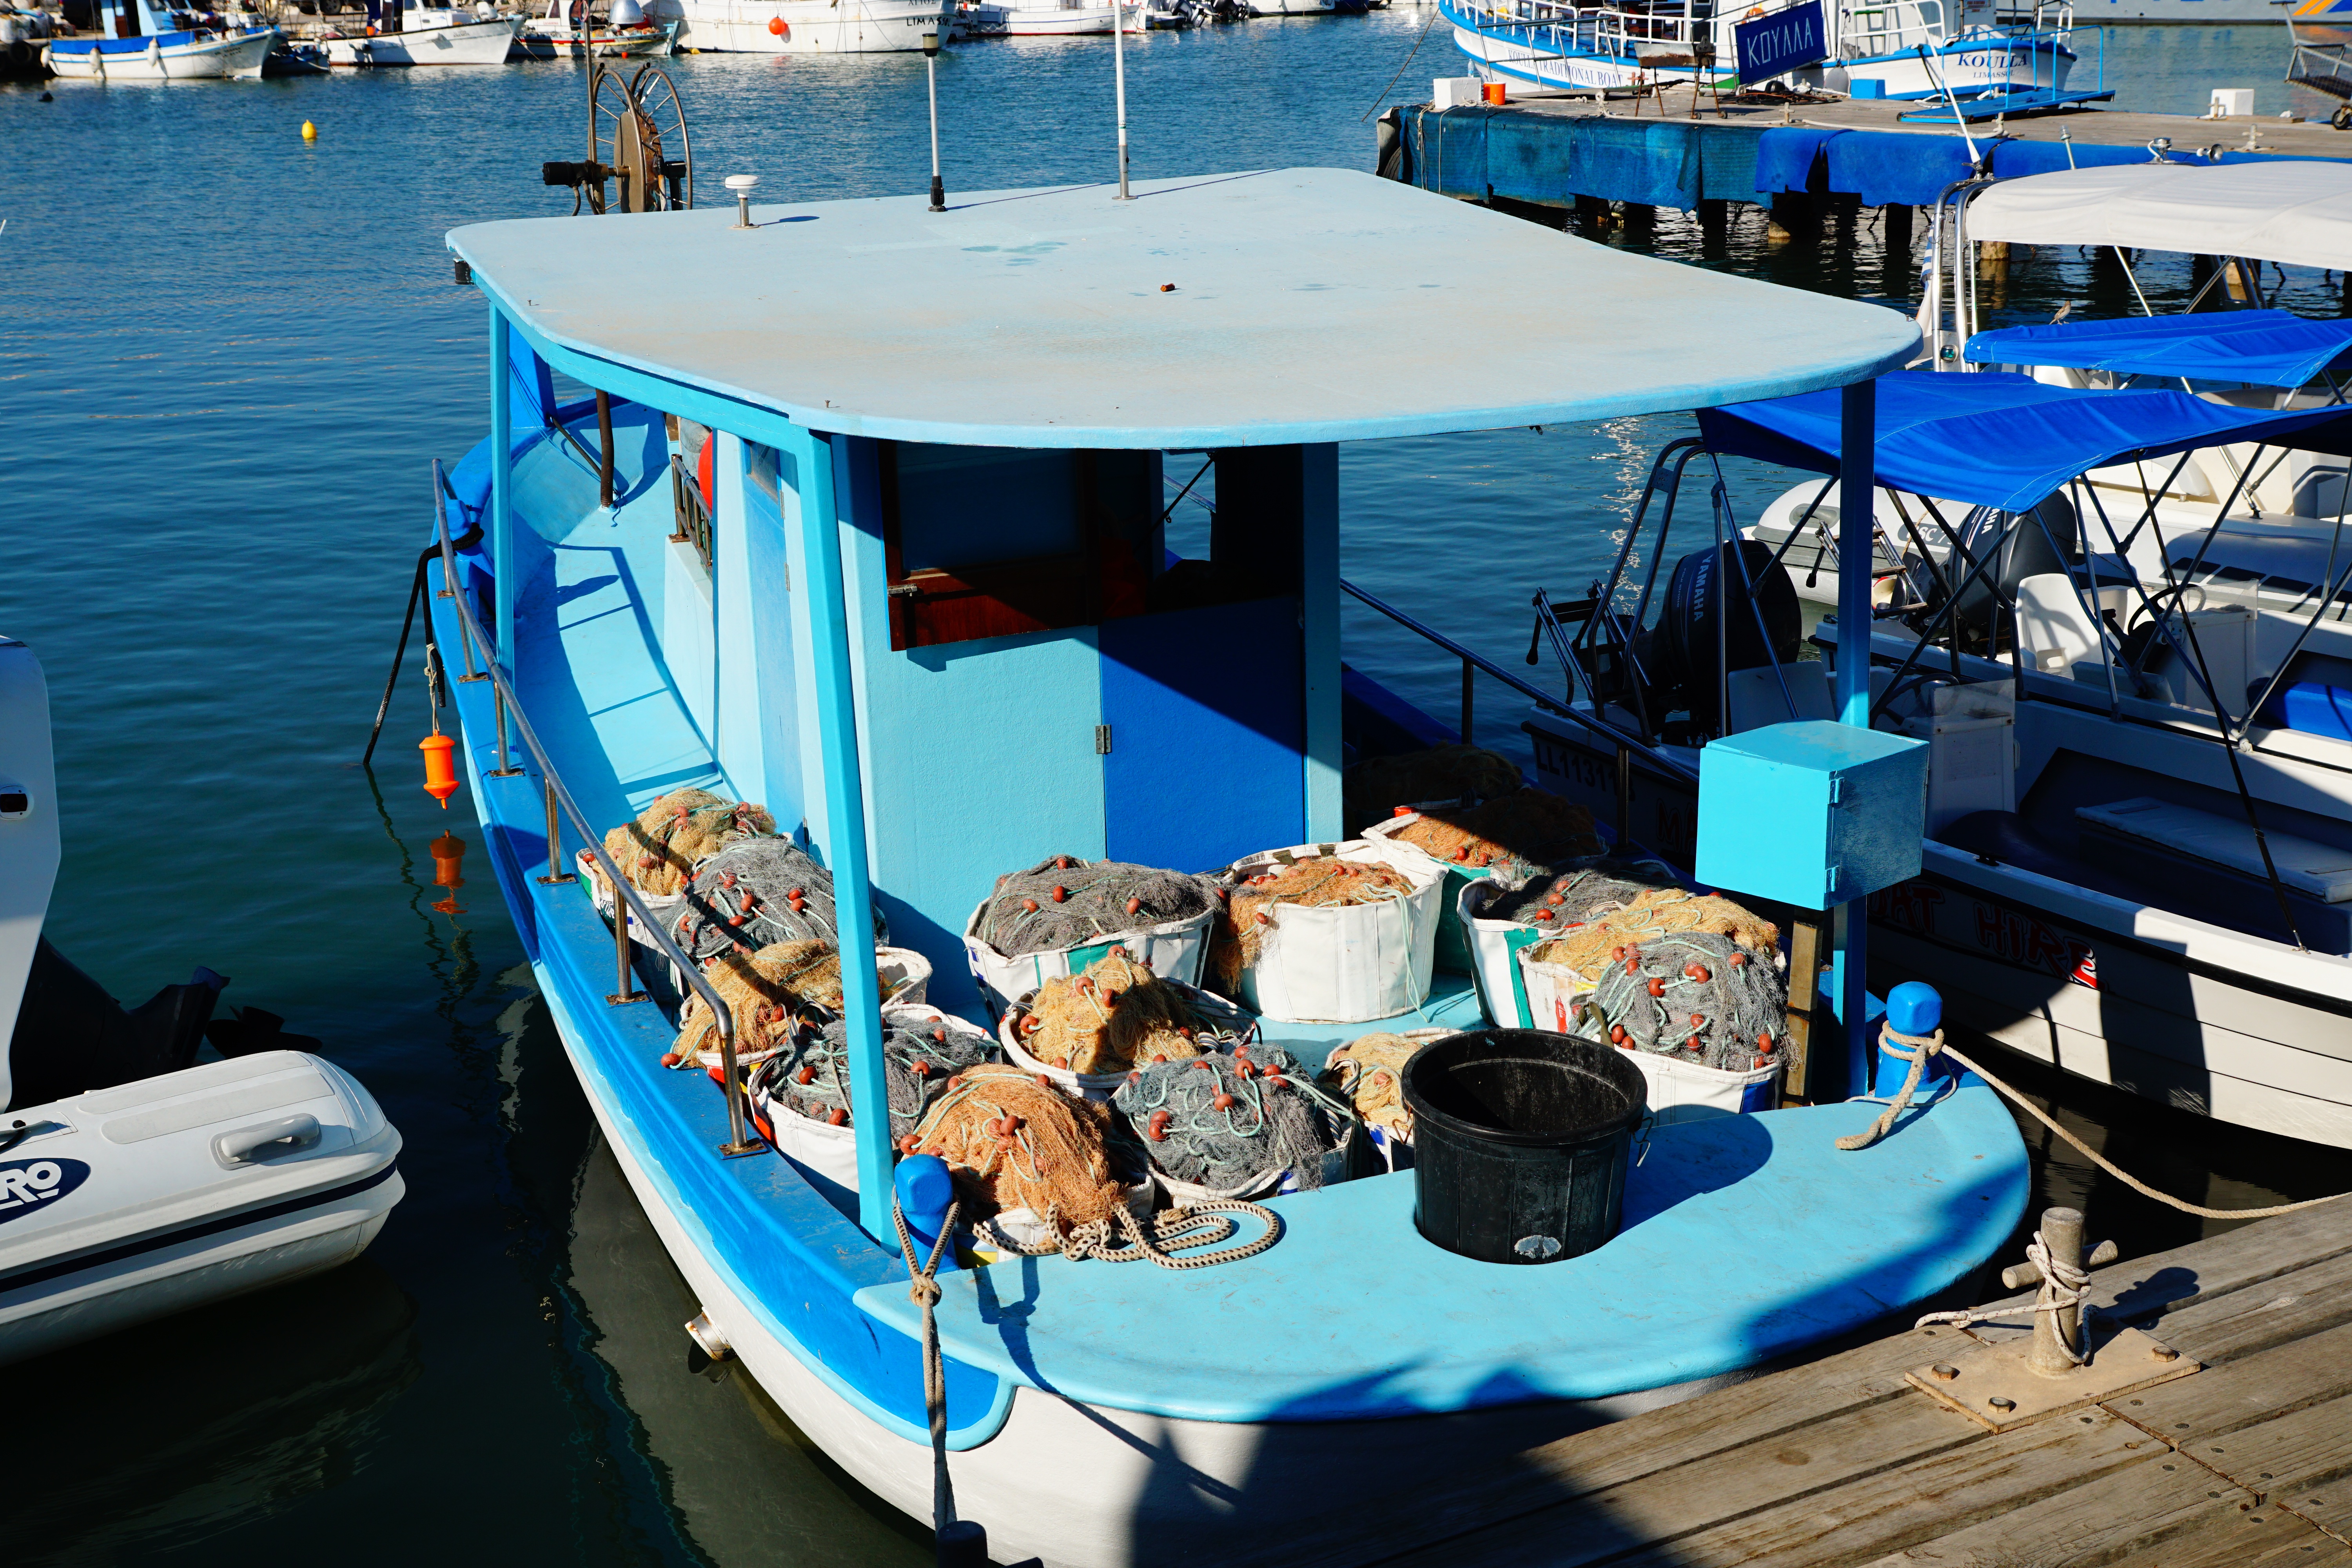
sea, water, dock, boat, vacation, vehicle, yacht, marina, port, motorboat, fishing boat, watercraft